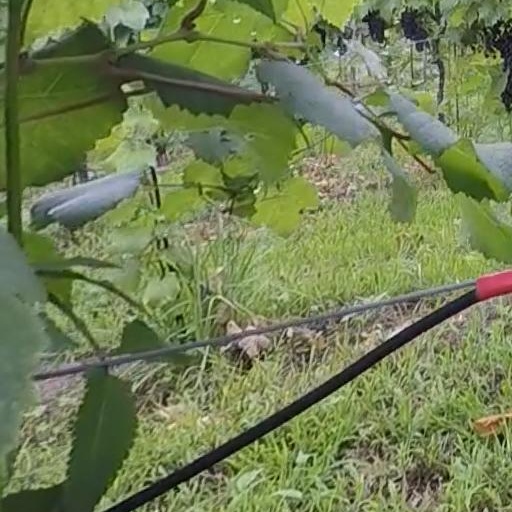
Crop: grape